WKUM

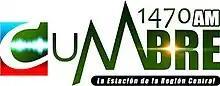
Logo before translator sign on

WKUM was founded on October 15, 1979, by Luis Rodríguez Bou. Formerly "WKCK Radio Cumbre" ("cumbre" is "summit" in Spanish language). After the death of Rodríguez Bou his son, Dr. Luis Rodríguez Gotay, assumes control of the station and changes its format from music-top 40 to news-talk.